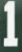
Number: 1